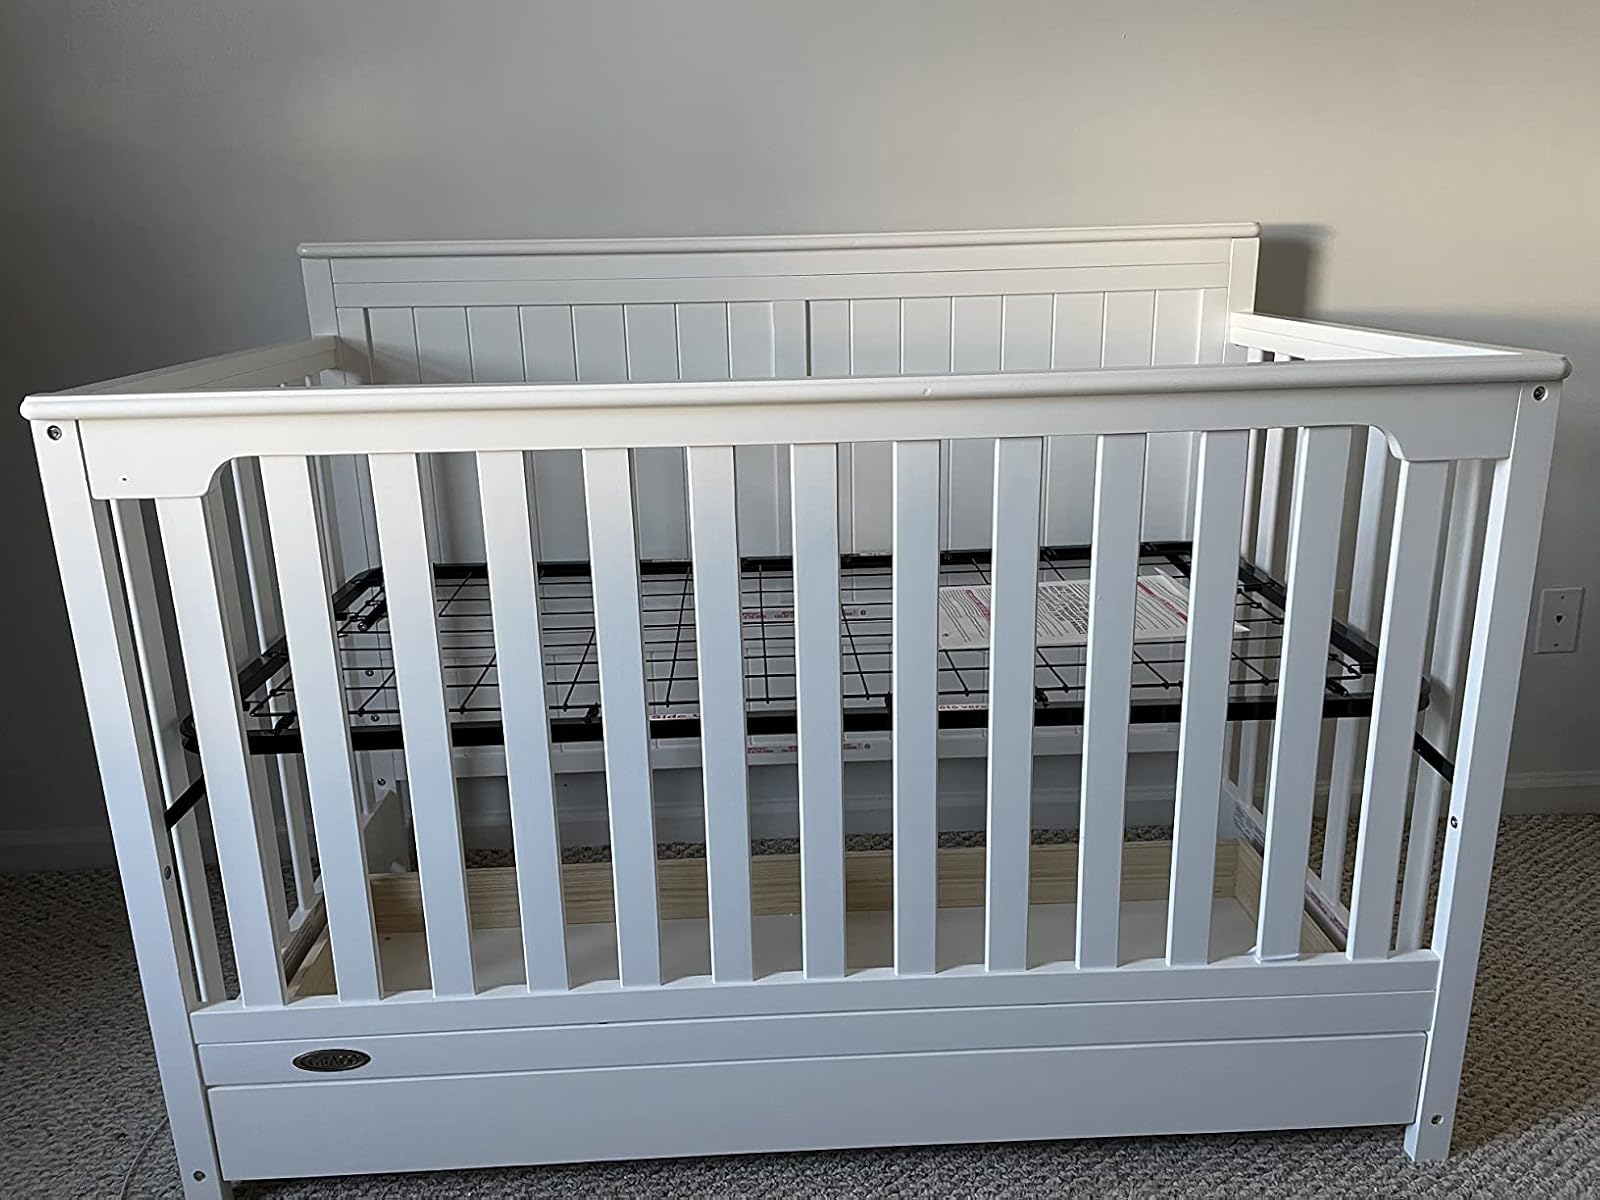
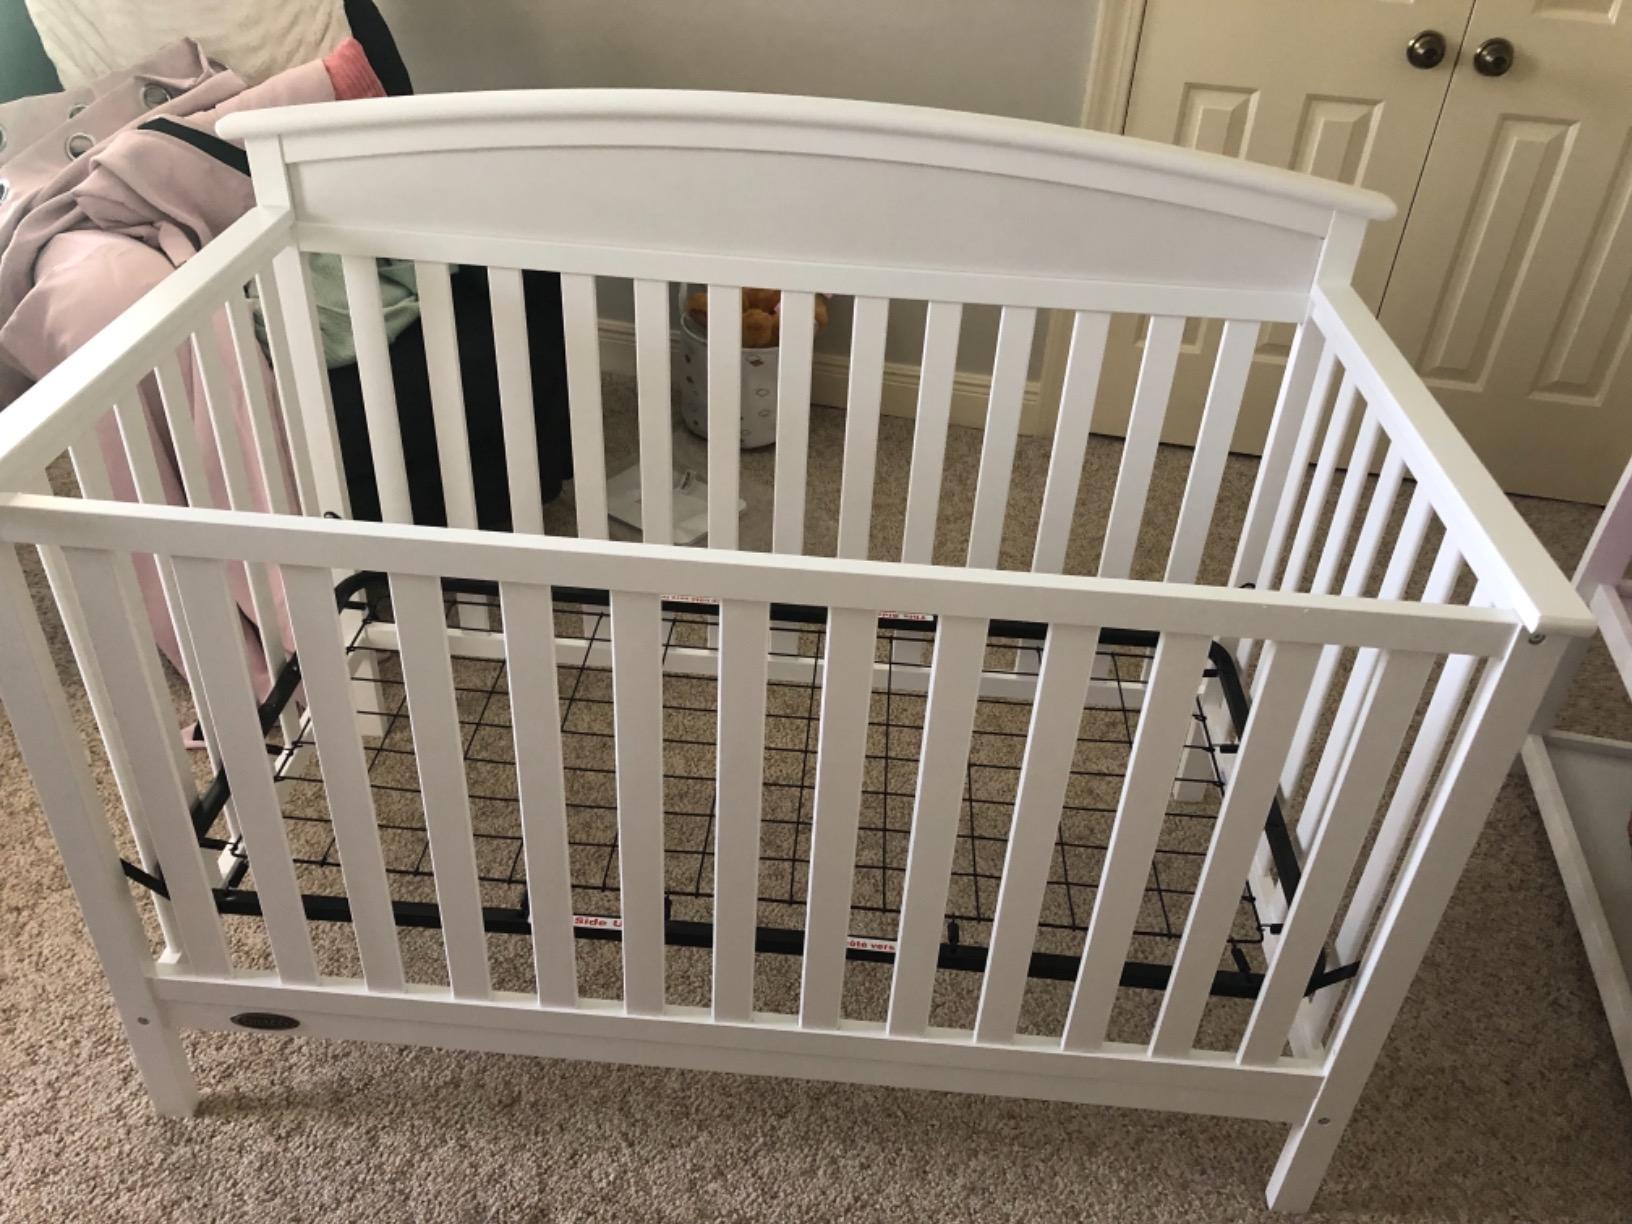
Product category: products_crib
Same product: no